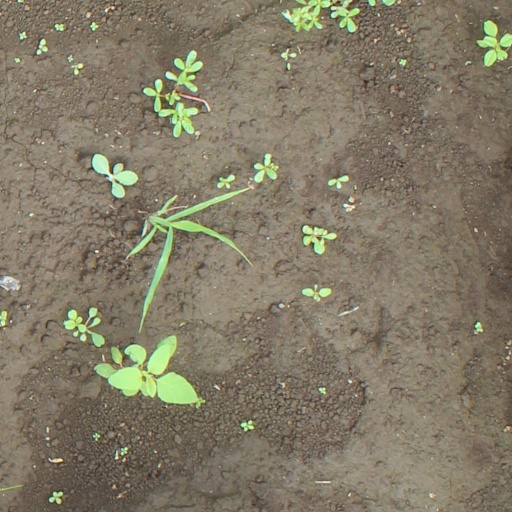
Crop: soybean